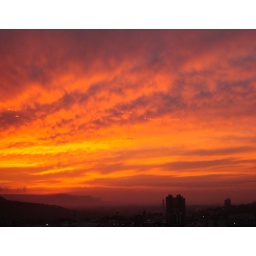
"All was golden in the sky when the day met the night"